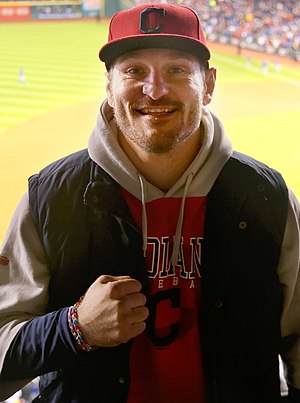
Stipe Miocic
Miocic den 26. oktober, 2016
Stipe Miocic er en amerikansk MMA-udøver af kroatisk afstamning, som siden 2011 har konkurreret i organisationen Ultimate Fighting Championship hvor han mellem maj 2016 og juli 2018 var mester i sværvægt indtil han tabte titlen til amerikanske, Daniel Cormier.